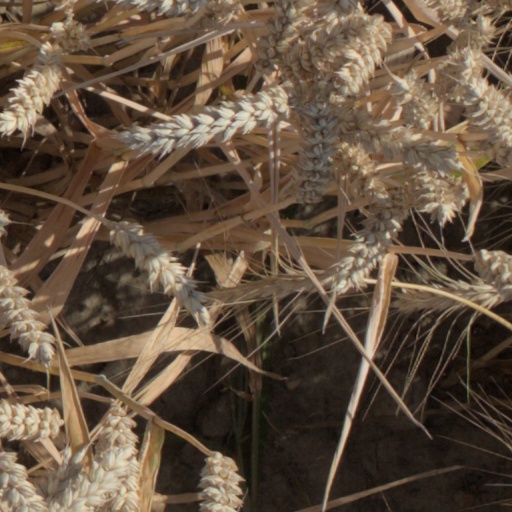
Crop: wheat